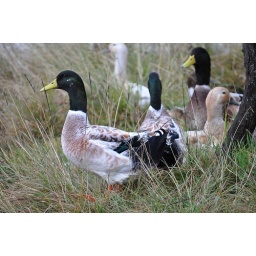
Some ducks in the grass at Wentworth Falls Lake